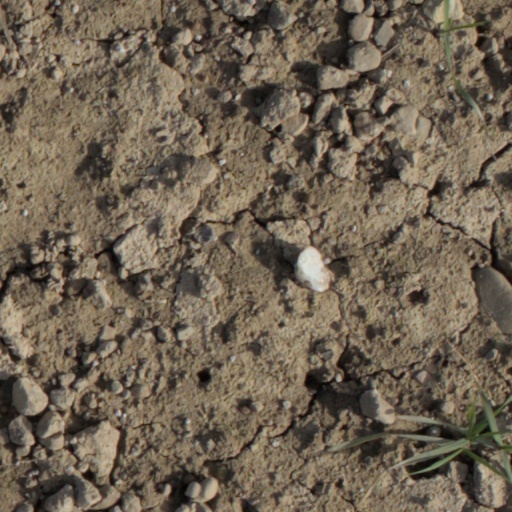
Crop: wheat